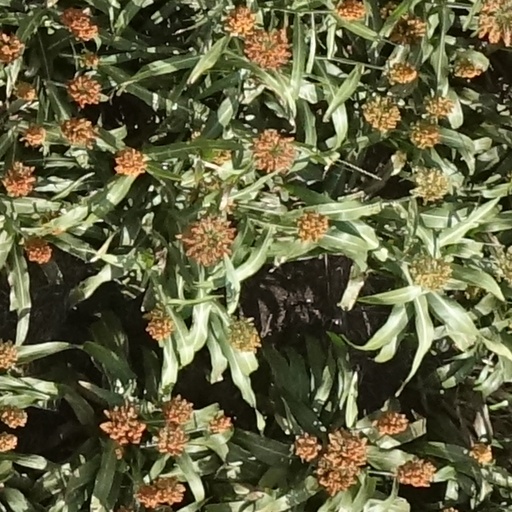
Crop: sorghum